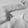
ASL letter: H